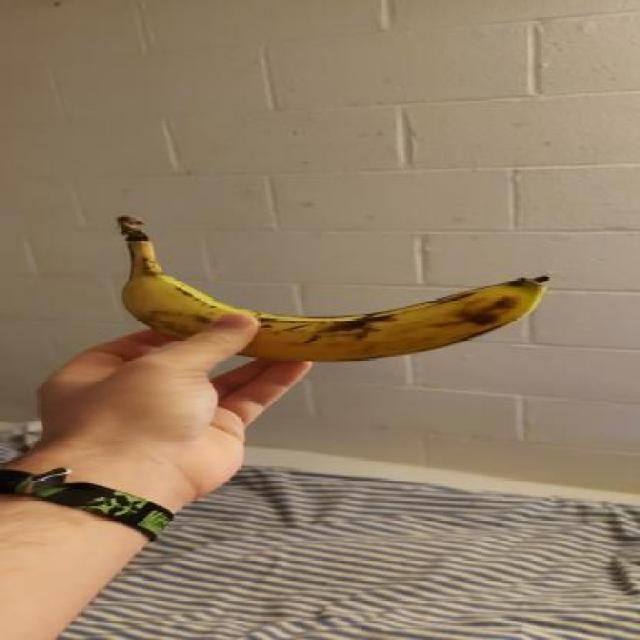
Label: bananas